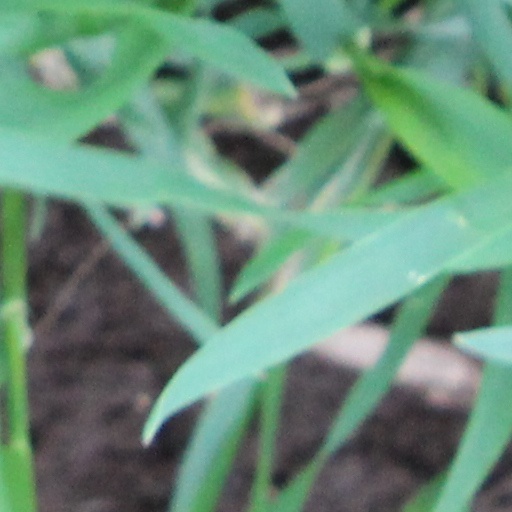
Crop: wheat